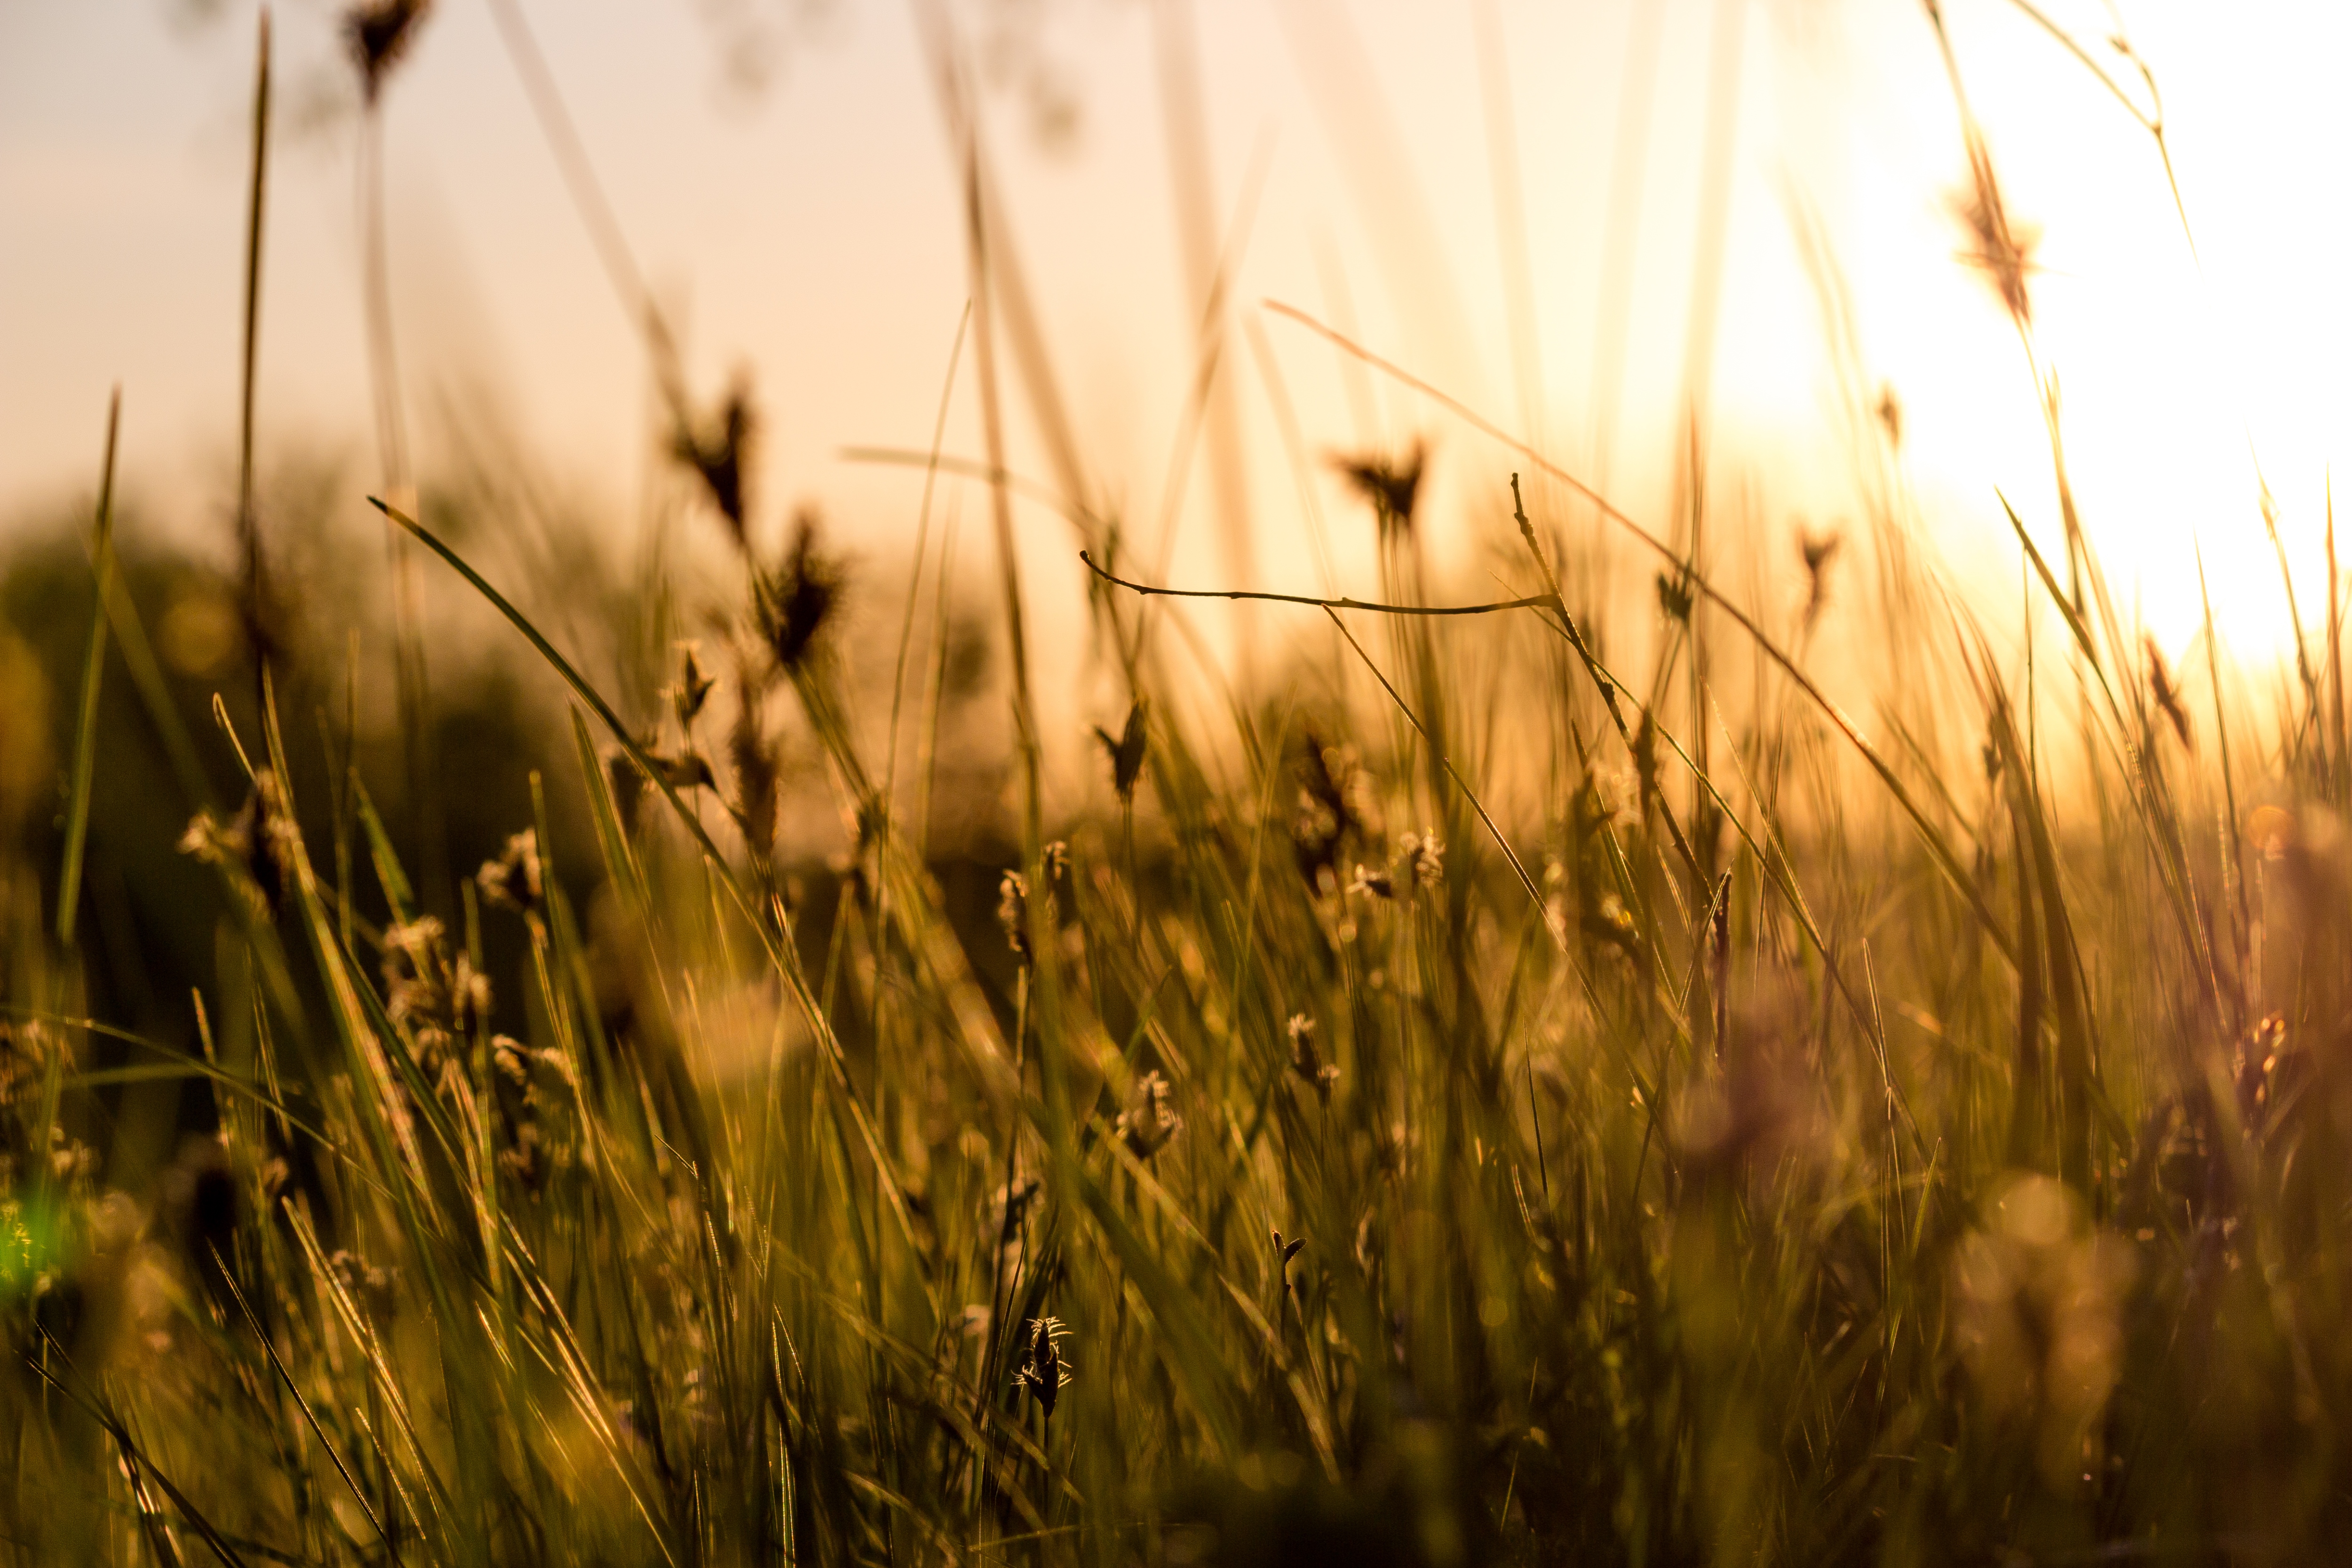
grass, background, wild, field, nature, natural, illuminated, sun, sunset, yellow, green, blades of grass, plants, beautiful, scenic, colorful, day, outdoor, nobody, soft, bokeh, blurred, bright, light, evening, dawn, morning, summer, flora, atmosphere, plant, sky, People in nature, natural landscape, sunlight, dusk, atmospheric phenomenon, sunrise, horizon, grassland, landscape, plain, rural area, meadow, grass family, happy, flowering plant, prairie, afterglow, wind, backlighting, heat, close up, wood, crop, twig, wildlife, reflection, pasture, poales, stock photography, macro photography, plant stem, art, wildflower, soil, agriculture, astronomical object, herbaceous plant, tree, shadow, steppe